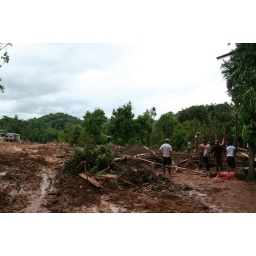
this house used to be further upstream - now its in the middle of a road